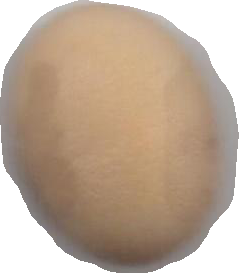
Variety: Anjasmoro